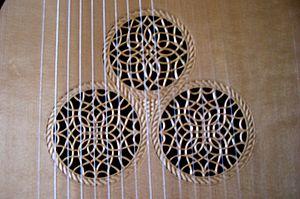
Karl Ignaz Augustin Kohaut est un luthiste et compositeur autrichien d'origine bohémienne. Il est considéré comme un des principaux compositeurs de musique pour luth à l'époque classique.
Le Liuto forte est un luth conçu au début des années 1990 par le luthiste André Burguete, le luthier Günter Mark et l'ingénieur Benno Streu, avec des caractéristiques modernisées et empruntées en partie à la lutherie de la guitare.